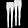
Label: Trouser